Juncos Hollinger Racing

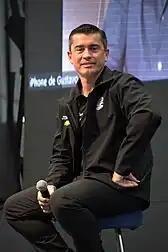
Ricardo Juncos, founder of the team.

Ricardo Juncos is a second-generation and former Formula Renault driver. At the age of 14, Juncos made his first steps in the racing community driving karts in Argentina. Through his success in karts, Juncos was able to join the Formula Renault class, competing throughout South America. After funding became difficult, Juncos began working for many race teams to continue his racing career. During this time, Juncos was able to learn all aspects of the car in and out, along with schooling in mechanical and electrical engineering.